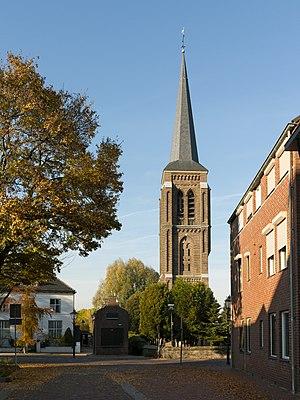
Gennep est une commune et une ville des Pays-Bas, situé dans la province du Limbourg et comptant environ 16 000 habitants